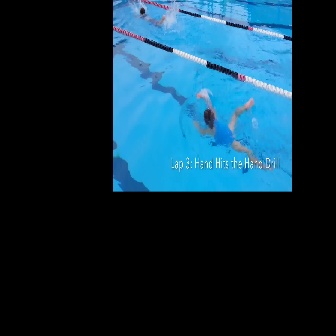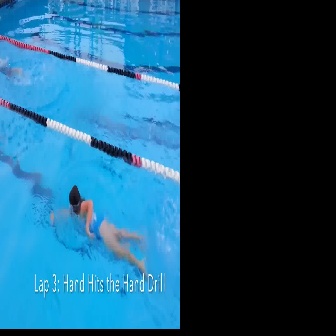
  Please identify the target specified by the bounding box [193,91,274,171] in the first image and locate it in the second image. Return the coordinates in [x_min,y_min,x_max,y_max] format.
Answer: [50,185,148,284]